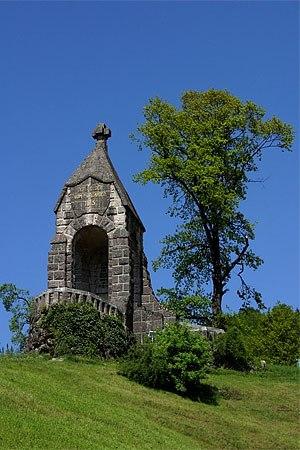
La bataille de Morgarten eut lieu le 15 novembre 1315, au sud de Zurich. Là, quelque 1 500 confédérés suisses repoussèrent les 4 000 à 8 000 soldats du duc Léopold Iᵉʳ d'Autriche, seigneur de Habsbourg.